TriDAR

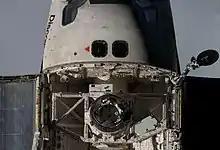
TriDAR during STS-128

TriDAR was tested in space for the first time on board Space Shuttle Discovery during the STS-128 mission to the ISS. The objective of the test was to demonstrate the capability of the TriDAR system to track an object in space without using targets markers such as retro-reflectors. For this mission, TriDAR was located in the payload bay on the Orbiter Docking System (ODS) next to the Shuttle's Trajectory Control System (TCS).